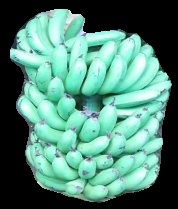
Variety: pachbale
Grade: grade1